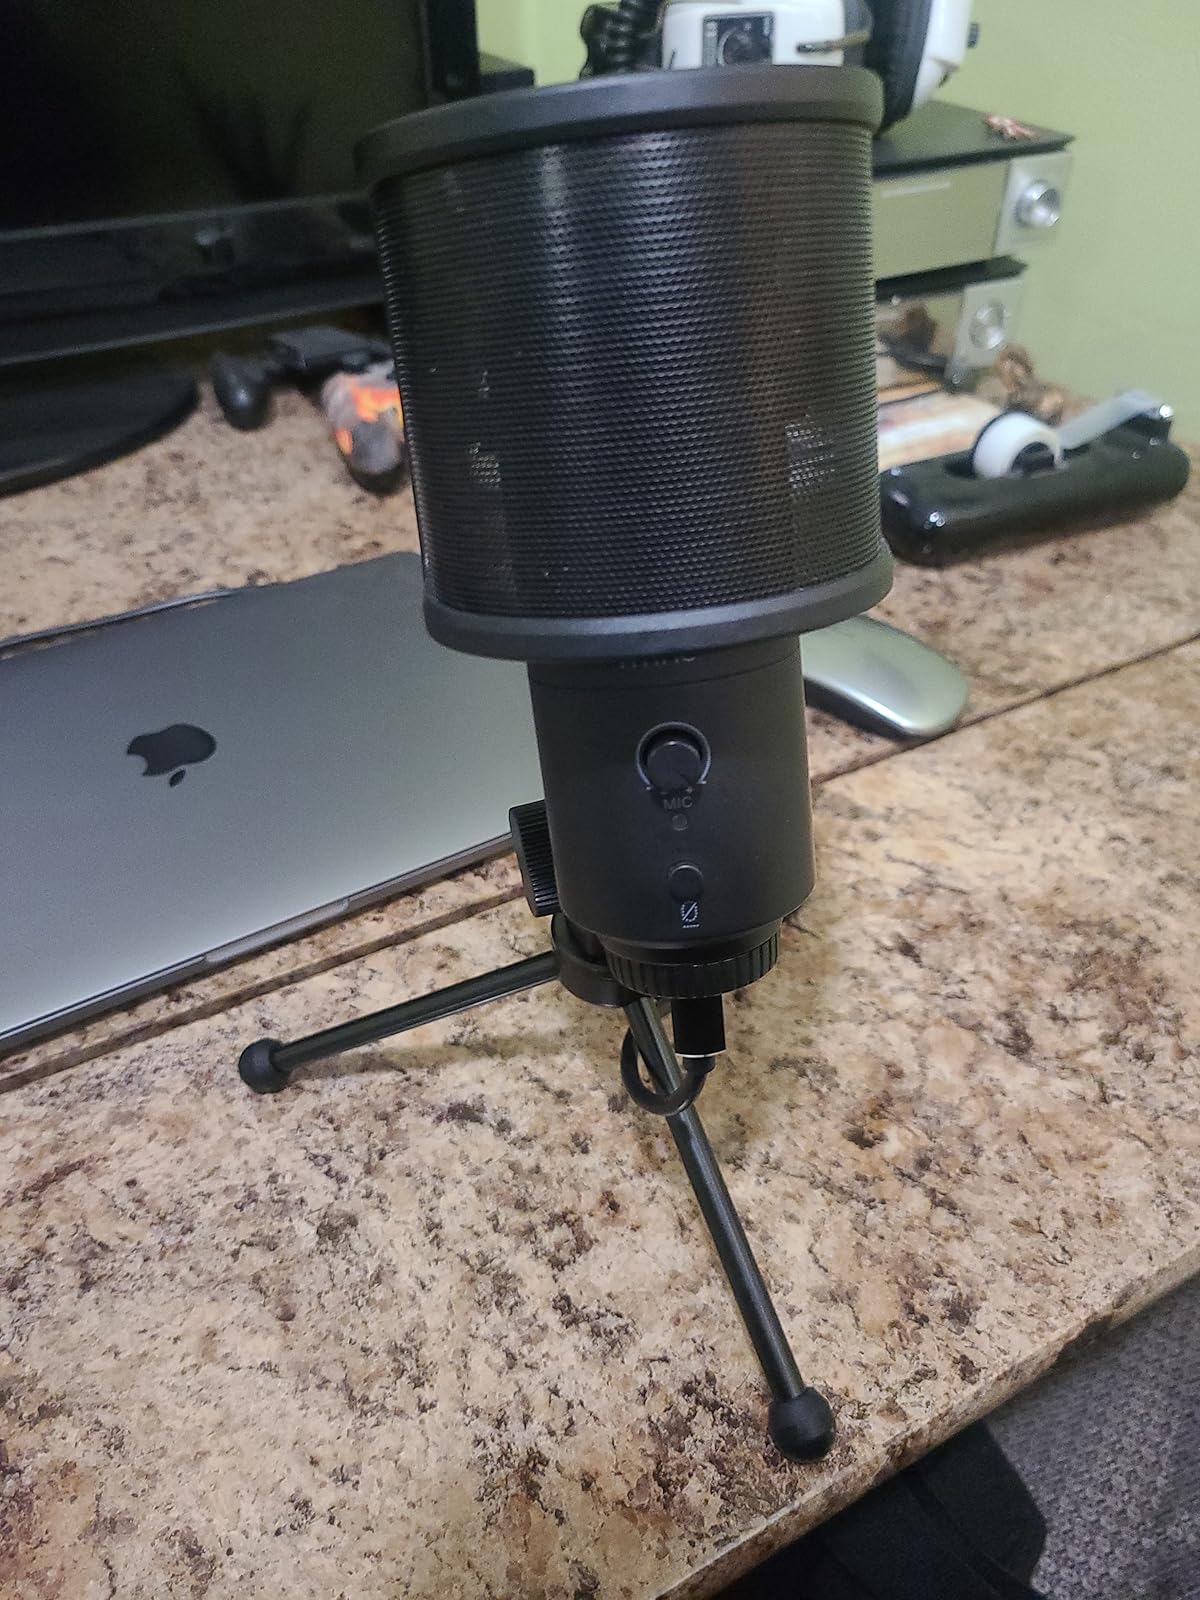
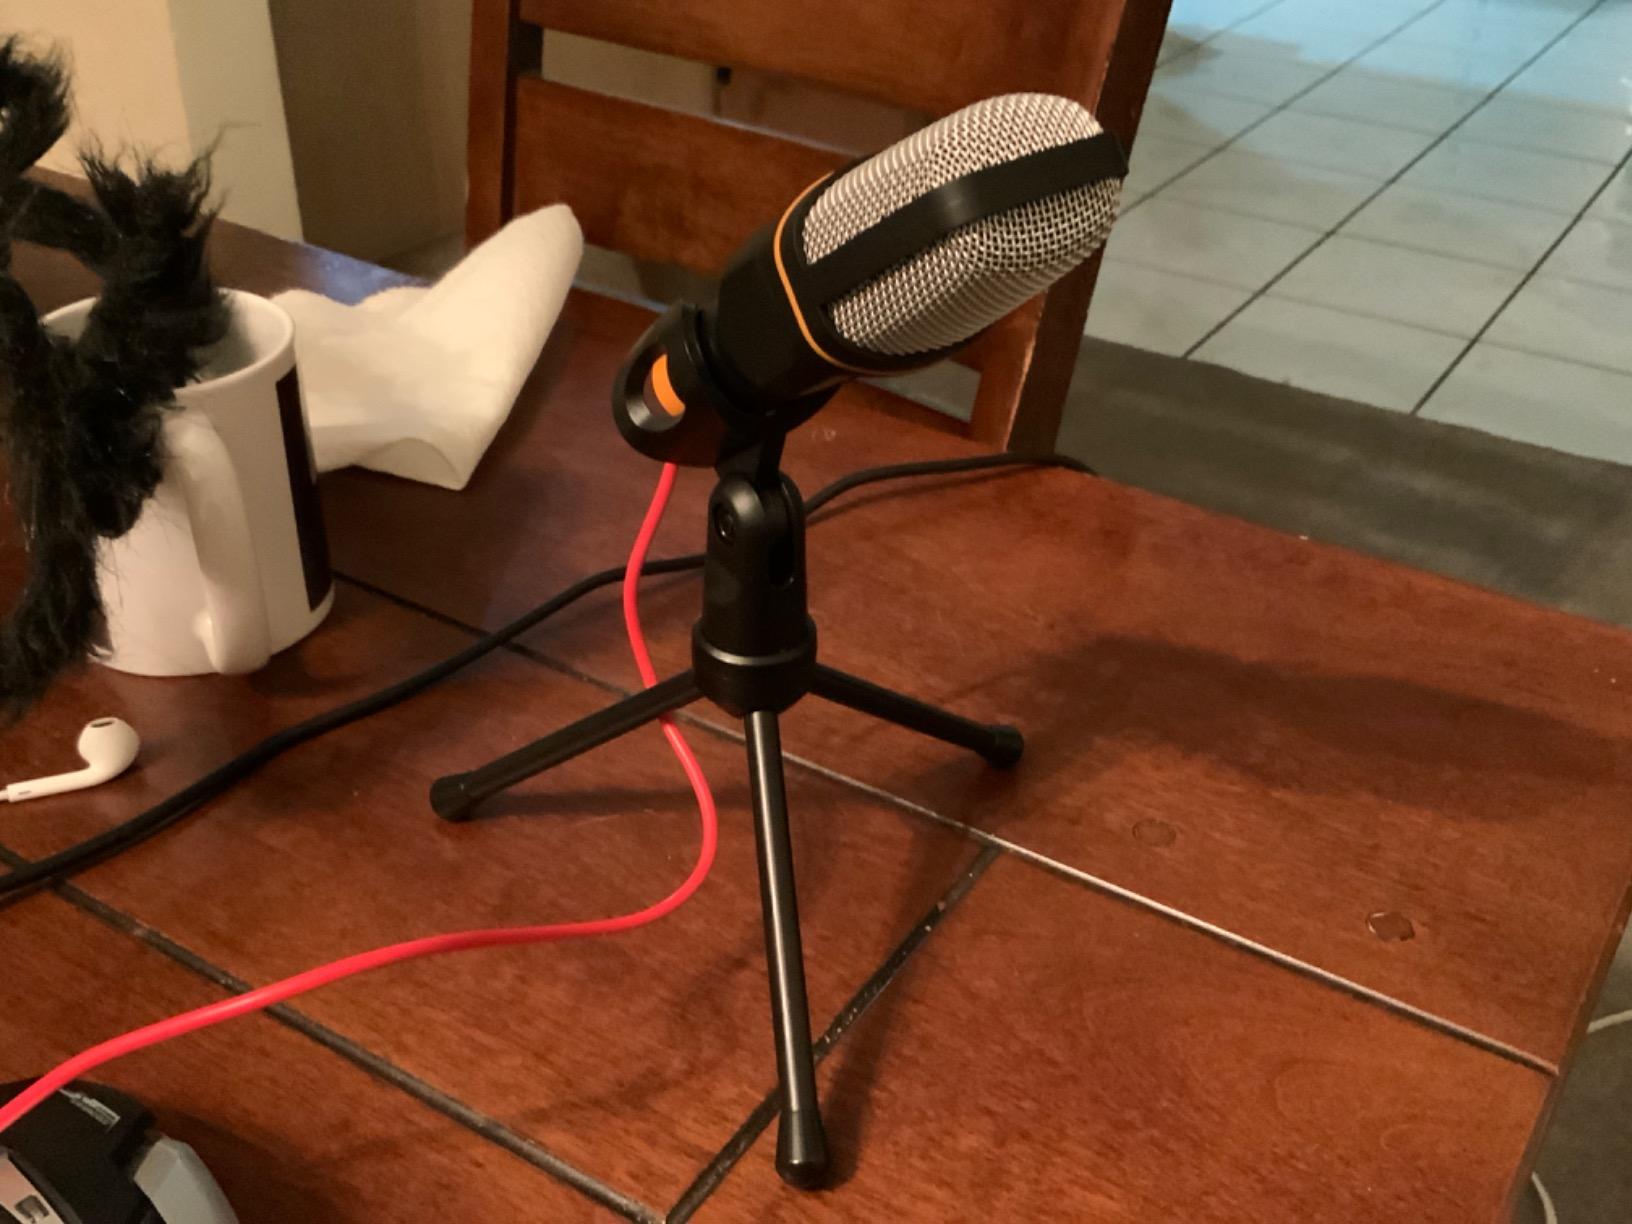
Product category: microphone
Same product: no